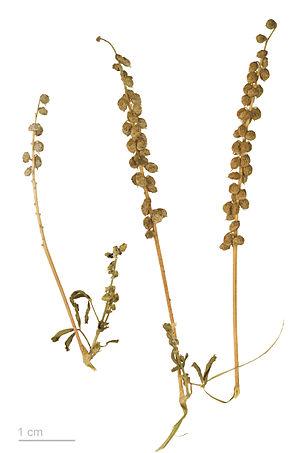
Les mélilots sont des plantes herbacées de la famille des Fabaceae et du genre Melilotus, dont certaines espèces sont cultivées comme plantes fourragères ou mellifères.